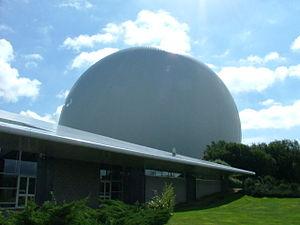
le radôme de pleumeur-bodou (Radôme de 1961 protégeant une antenne cornet de 340 tonnes. Il se trouve à Pleumeur-Bodou dans les Côtes d'Armor 22 (France)
En radioélectricité, une antenne est un dispositif permettant de rayonner ou de capter les ondes électromagnétiques. L'antenne est un élément fondamental dans un système radioélectrique, et ses caractéristiques de rendement, gain, diagramme de rayonnement influencent directement les performances de qualité et de portée du système.
Un radôme est un abri protecteur imperméable utilisé pour protéger une antenne des intempéries mais aussi des regards, sa forme permettant de ne pas divulguer l'orientation de l'antenne. Divers matériaux peuvent être utilisés pour la construction mais ils ont en commun d’atténuer au minimum le signal émis et reçu. Il existe des radômes rigides et d’autres souples faits de tissu et gonflables. Ils peuvent avoir différentes formes, variant selon l’usage qui peut être terrestre, maritime ou aérienne. En particulier, sur les avions, ils doivent avoir une forme aérodynamique.